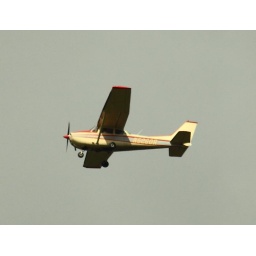
Small plane flying over the marsh.